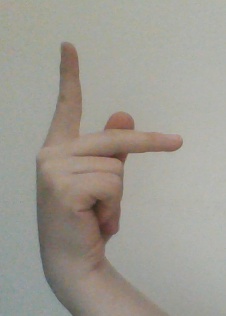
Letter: dha